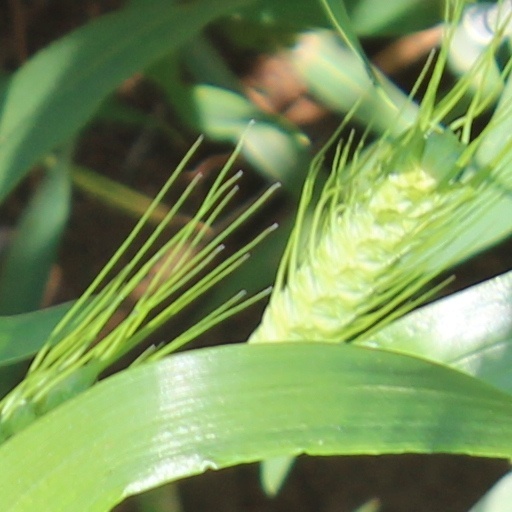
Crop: wheat